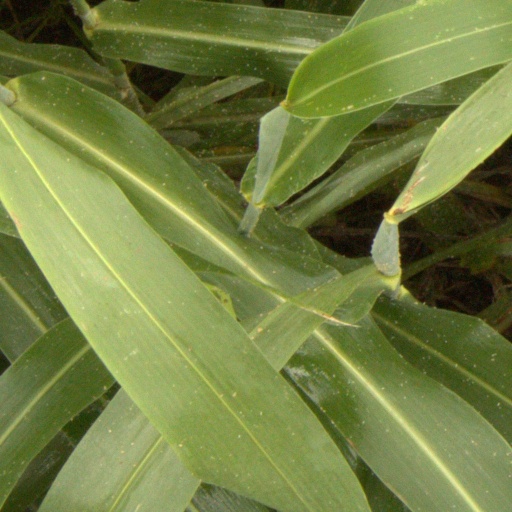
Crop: sorghum